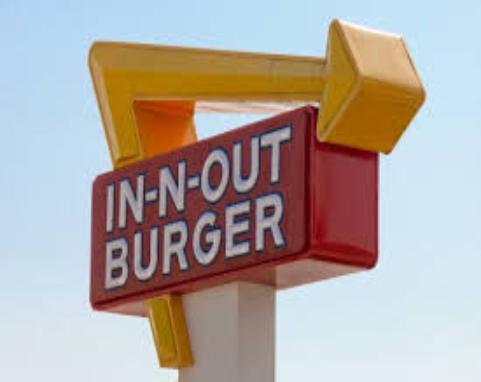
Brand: In-N-Out Burger
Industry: Food